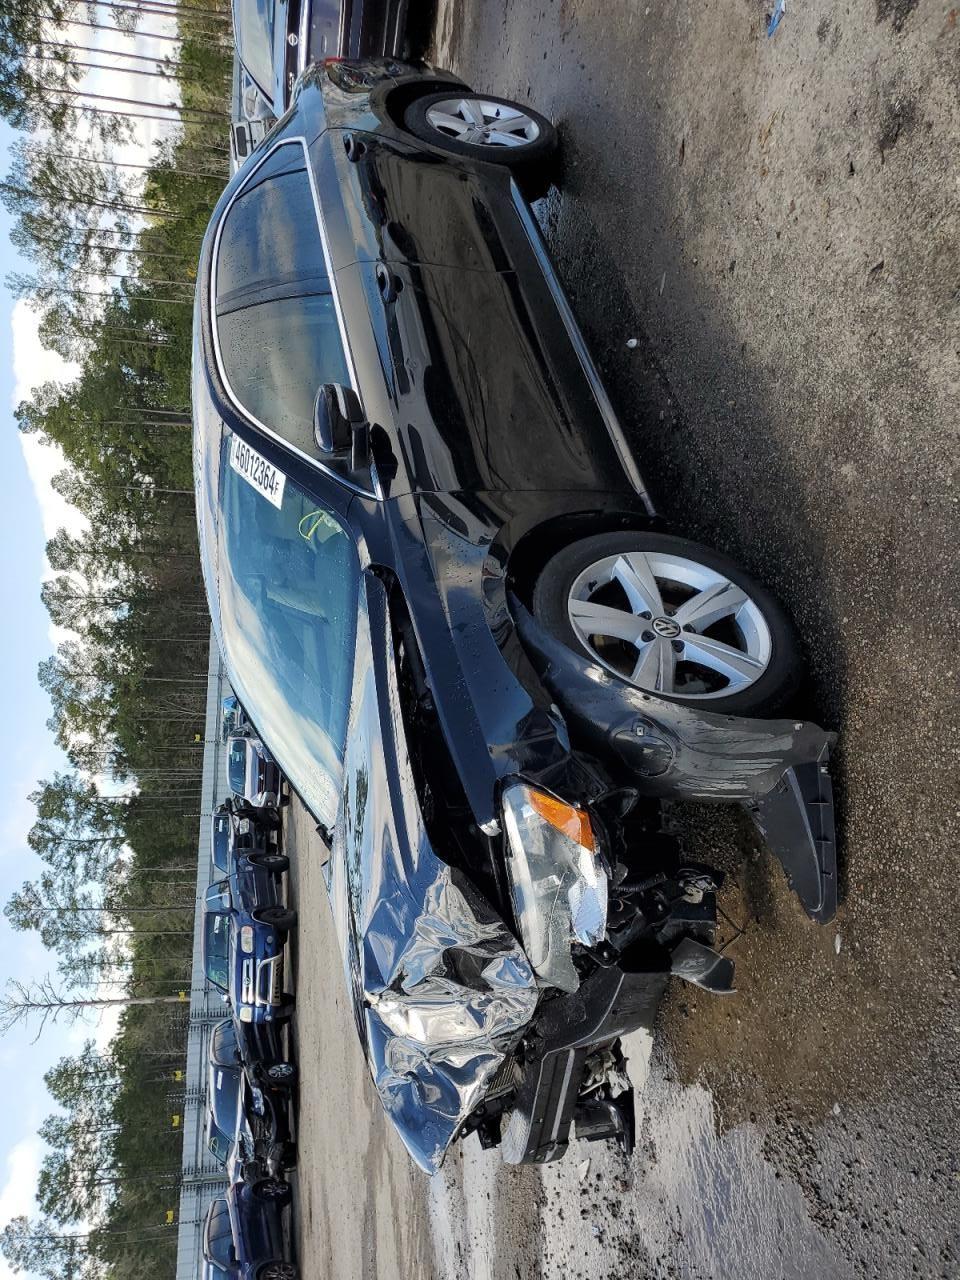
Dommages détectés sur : plaque d'immatriculation avant, pare-choc avant, feu avant gauche, capot, aile avant gauche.
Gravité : majeur